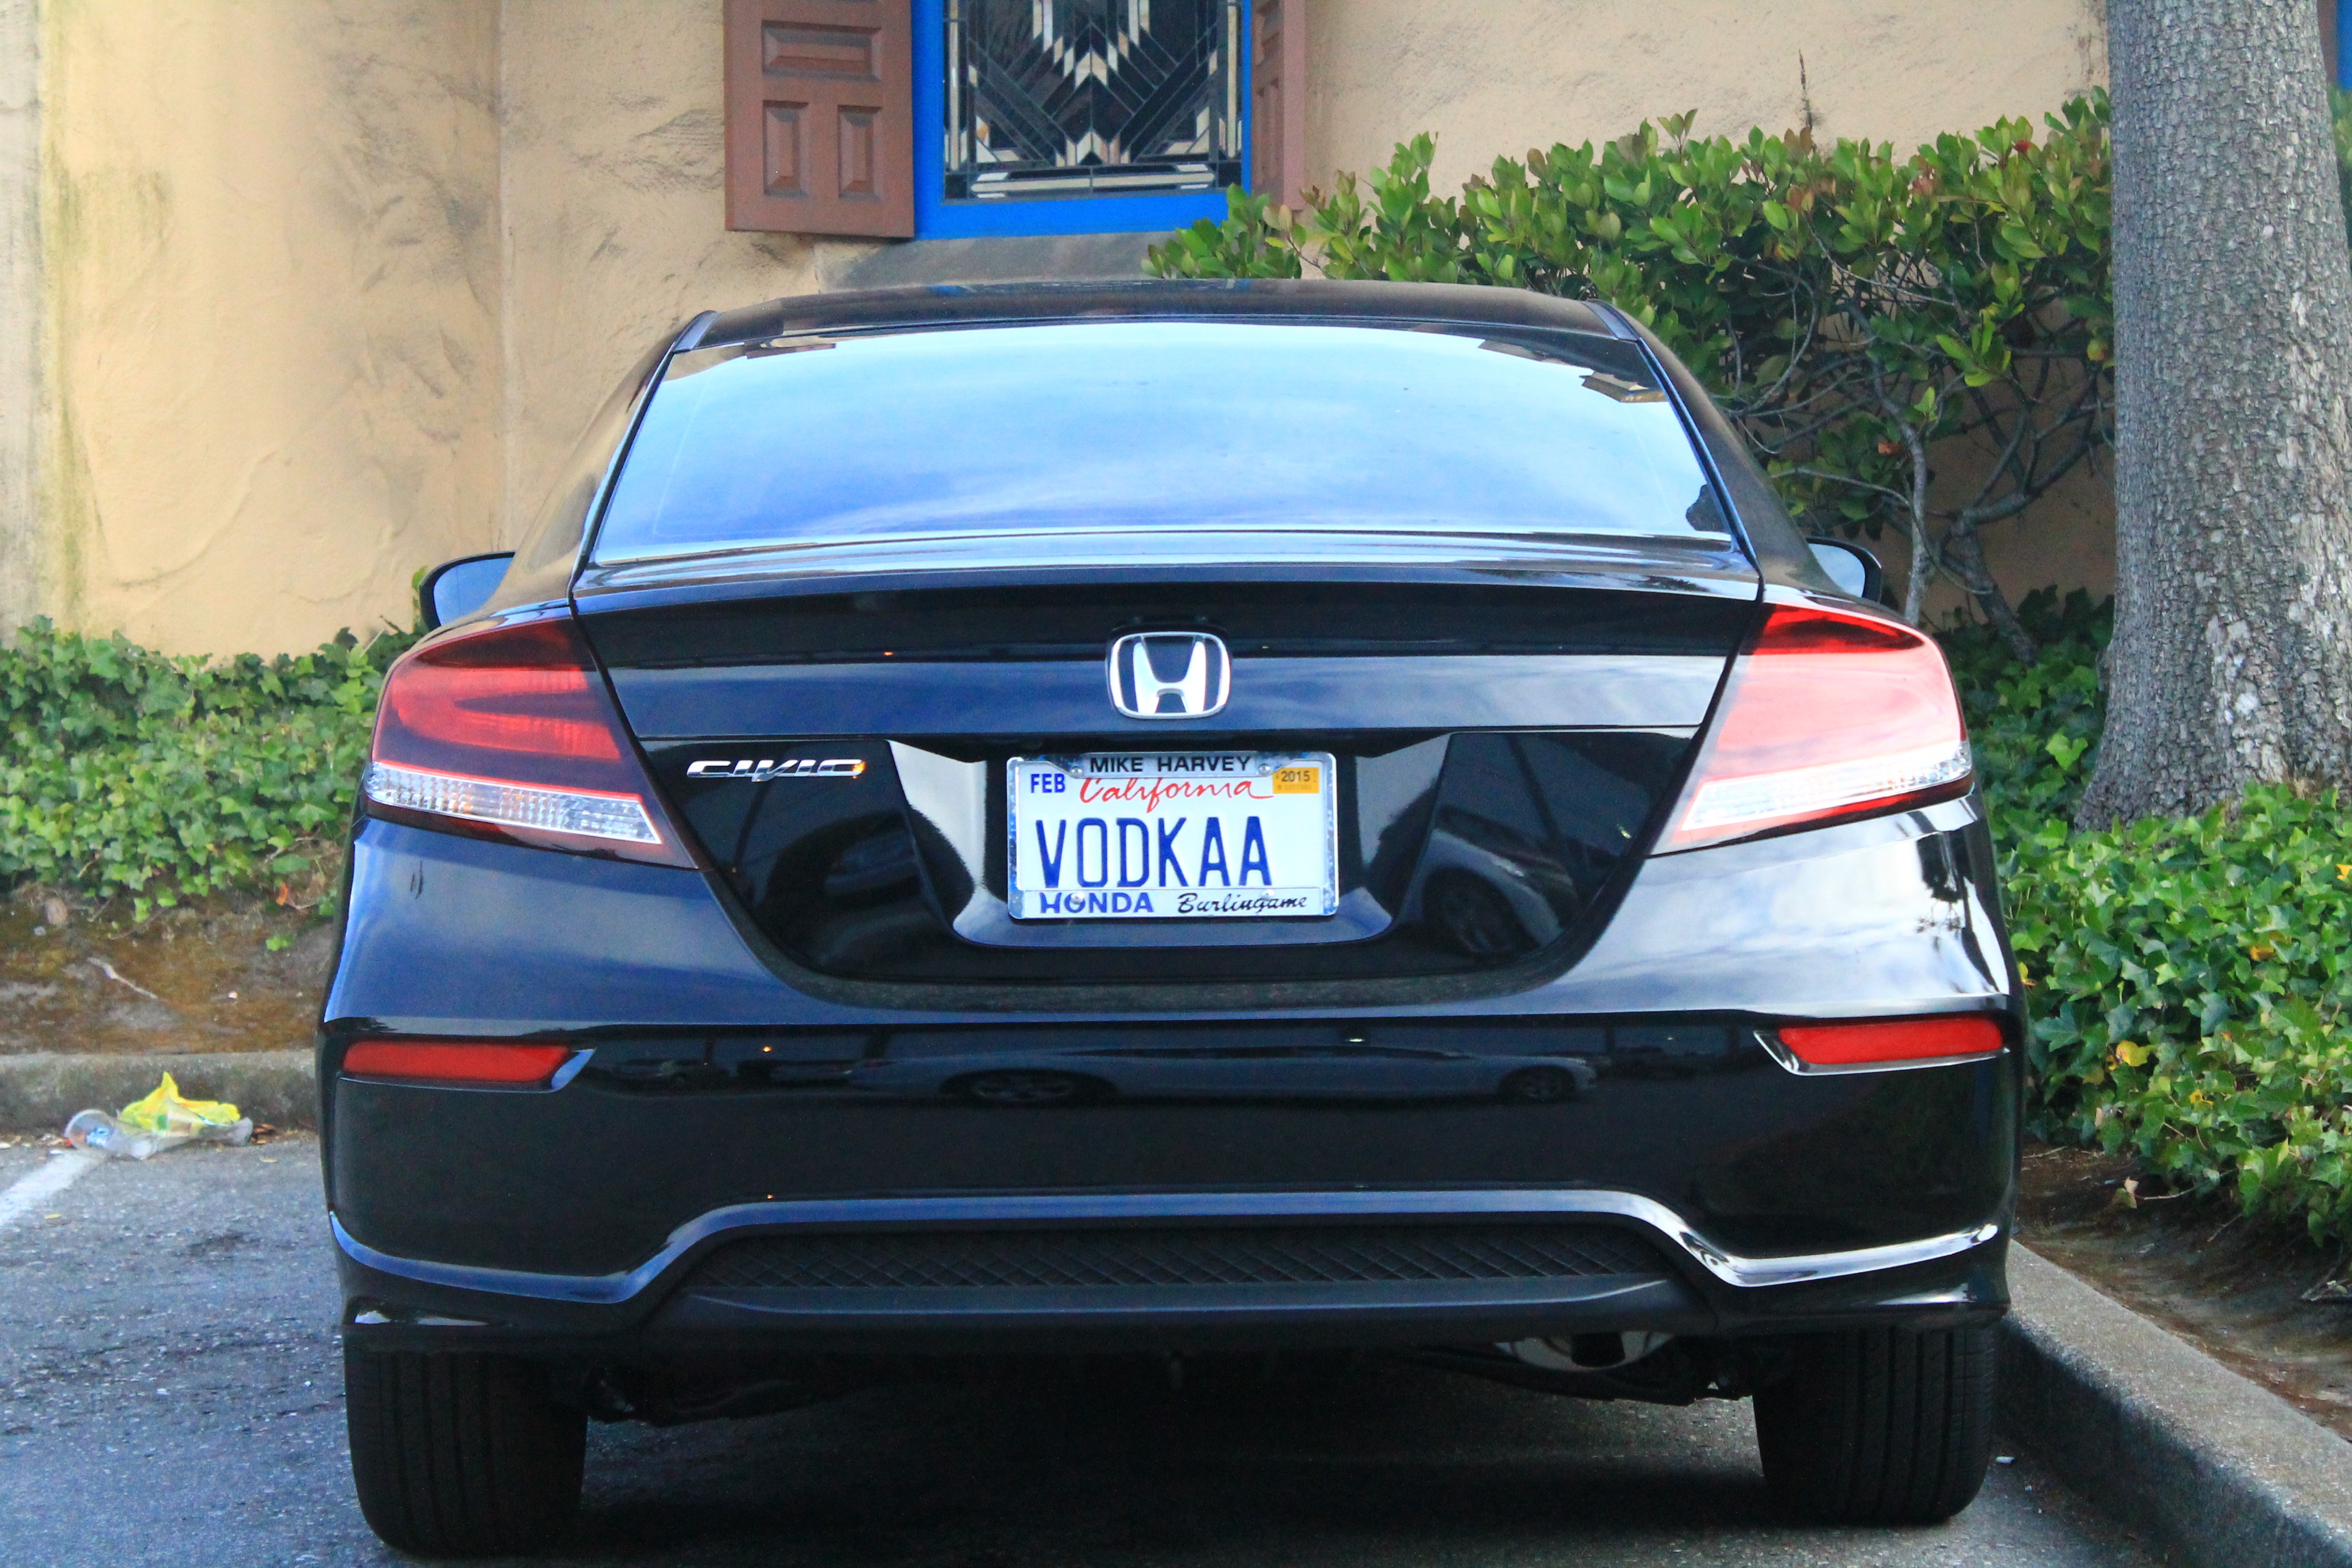
car, wheel, vehicle, auto, california, sports car, license plate, bumper, sedan, honda, civic, vodka, land vehicle, automobile make, automotive exterior, automotive design, luxury vehicle, executive car, mid size car, honda accord